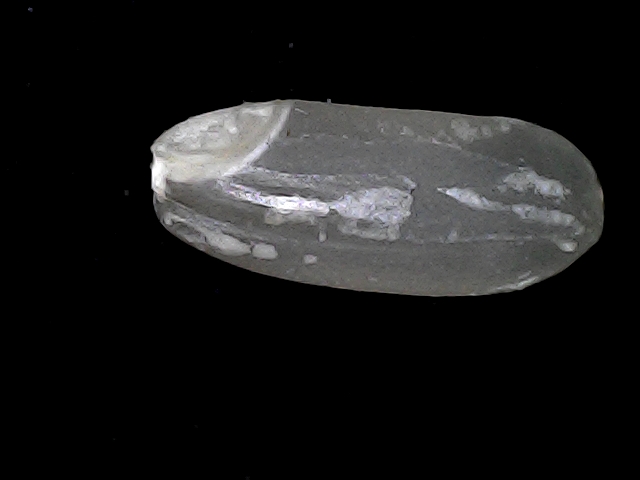
Rice variety: BR22